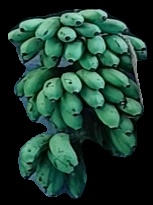
Variety: rasbale
Grade: grade2